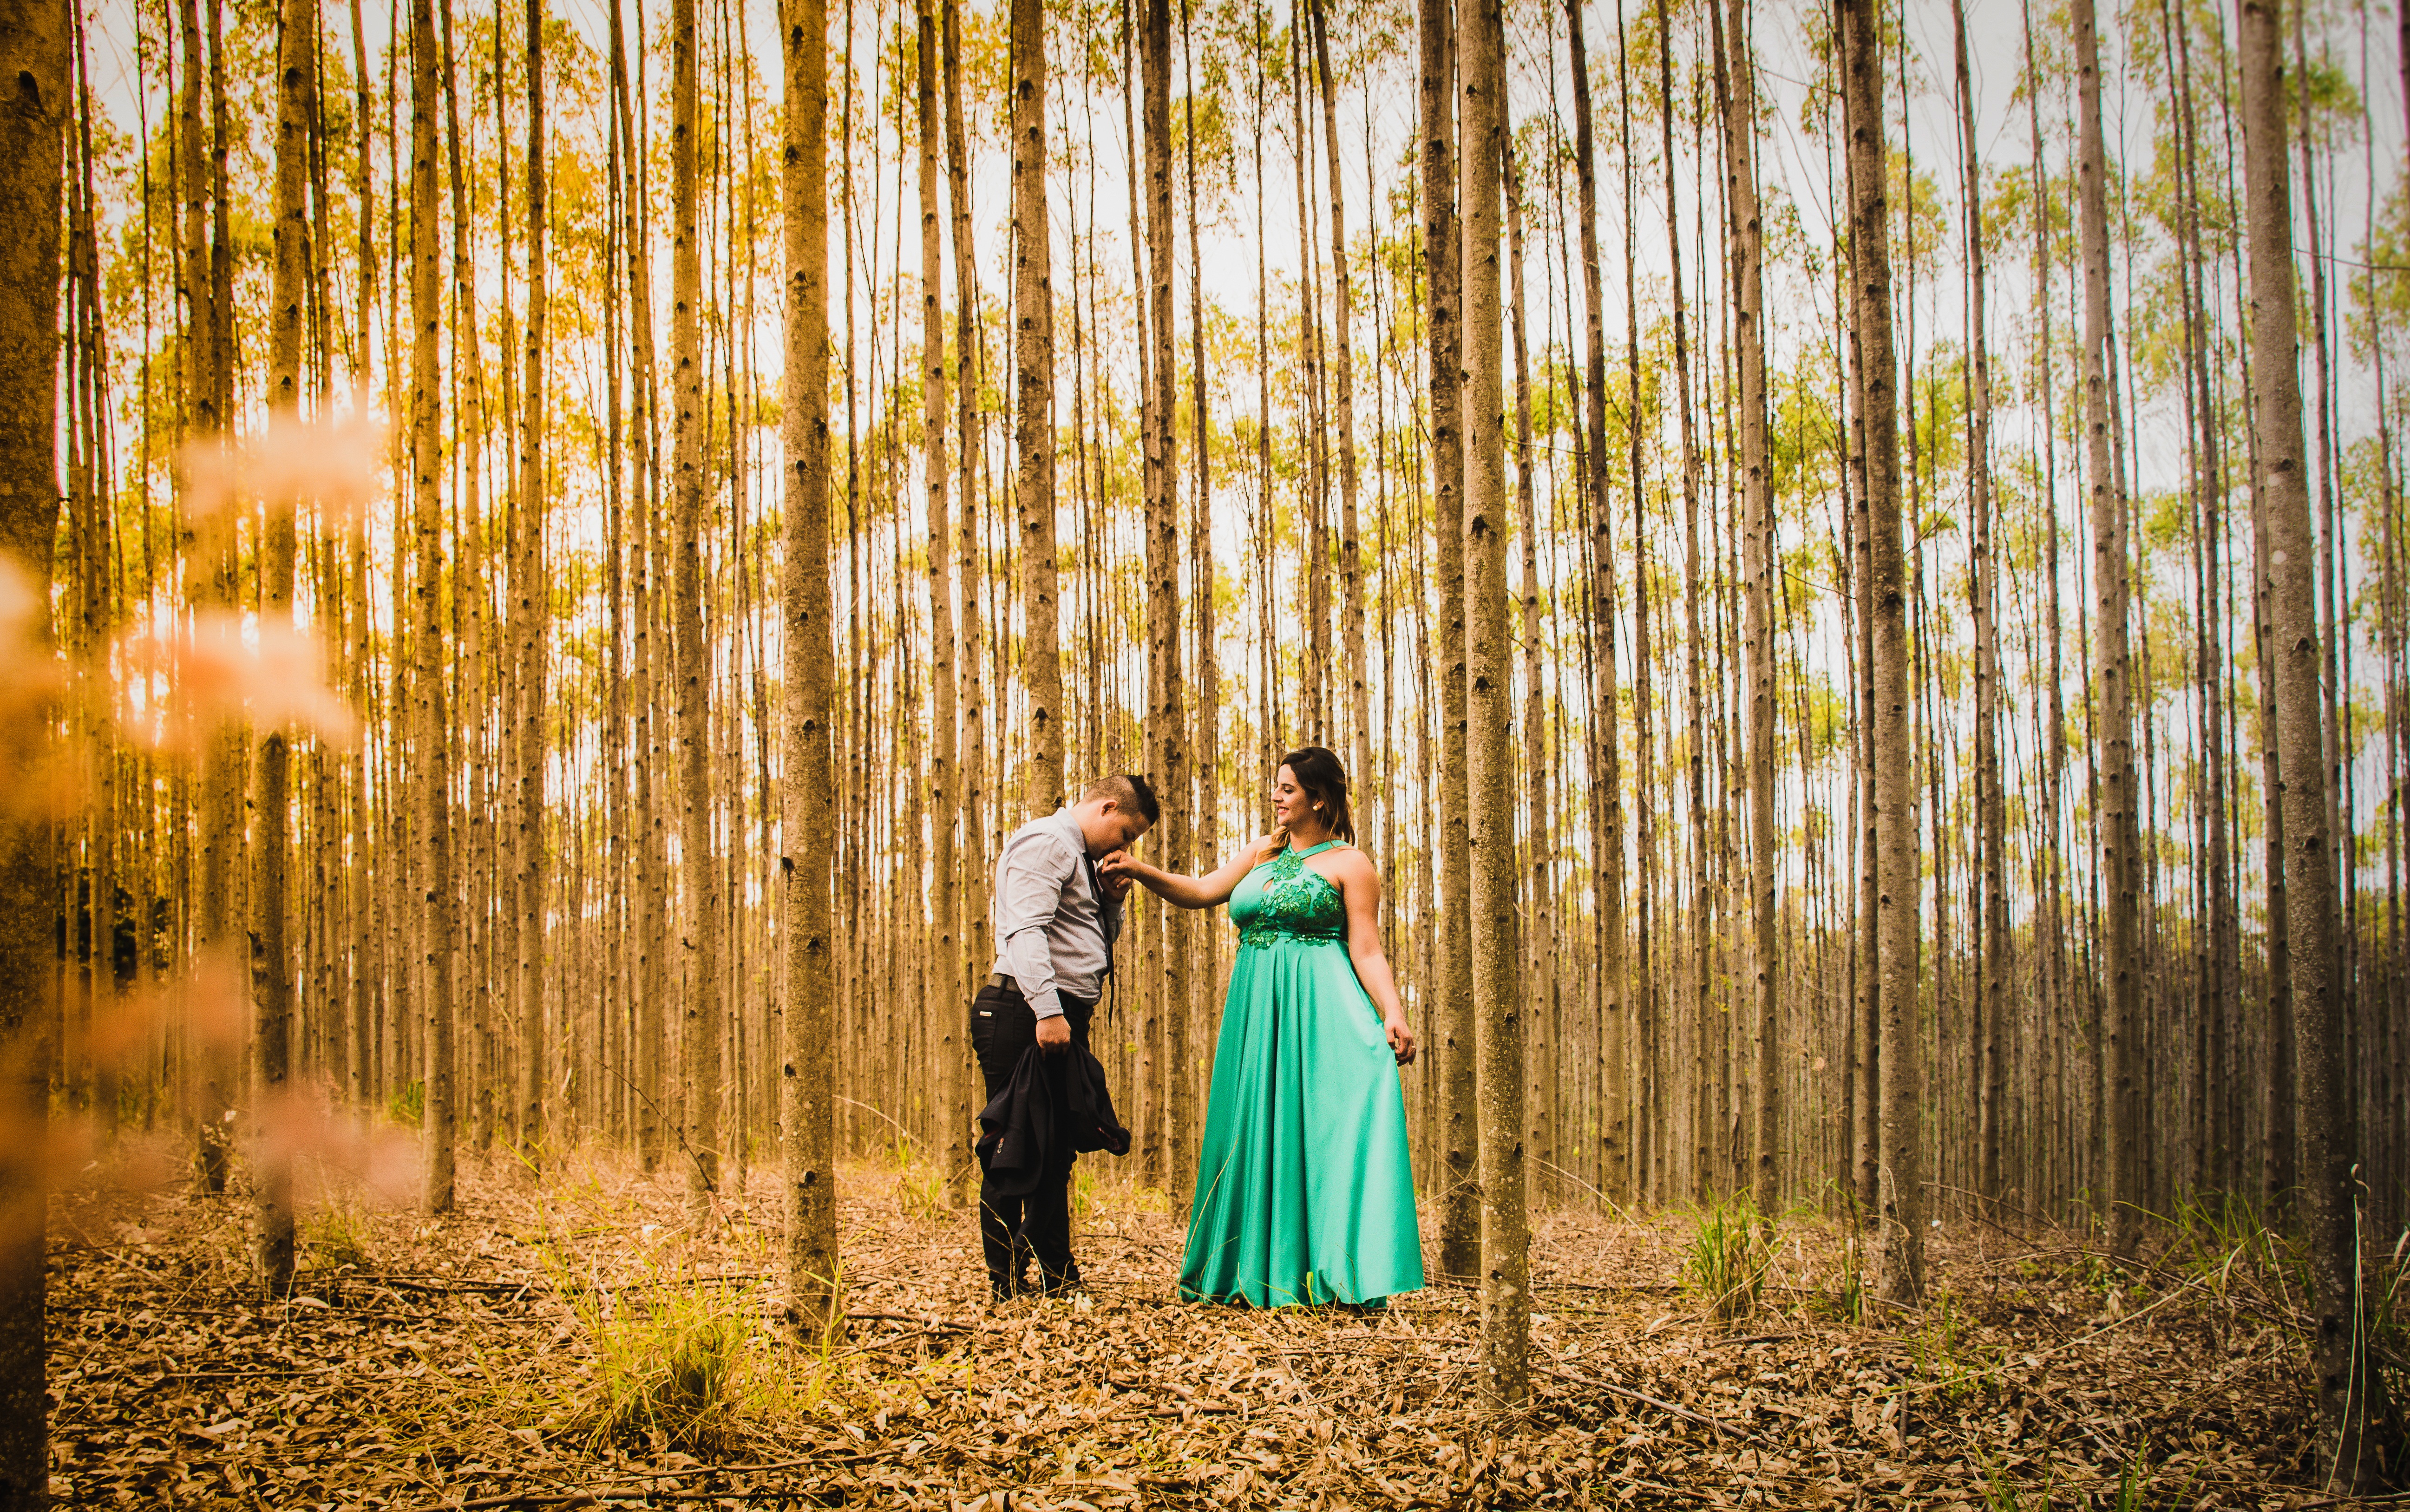
tree, forest, sunlight, flower, green, autumn, season, ceremony, photograph, woodland, habitat